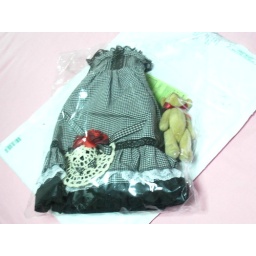
beautiful dress made by honam. for SD13 girls